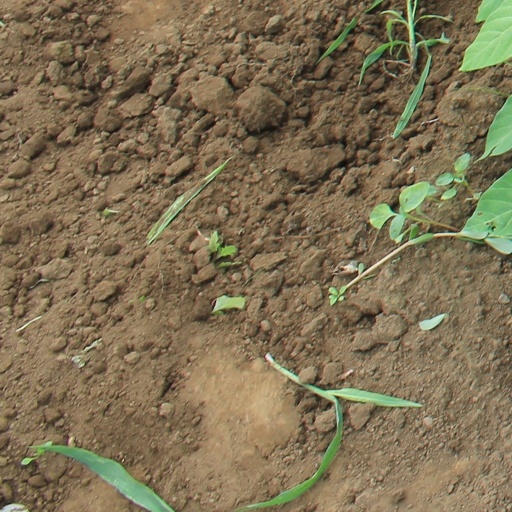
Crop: soybean